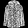
Label: Coat